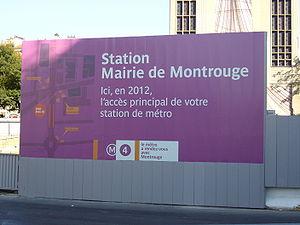
Futurs accès et emplacements de la station.
Le métro de Paris est l'un des systèmes de transport en commun desservant la ville de Paris et son agglomération. Exploité par la Régie autonome des transports parisiens, il comporte seize lignes, essentiellement souterraines, totalisant près de 220 kilomètres. Devenu l'un des symboles de Paris, il se caractérise par la densité de son réseau au cœur de la ville et par son style architectural homogène influencé par l'Art nouveau.